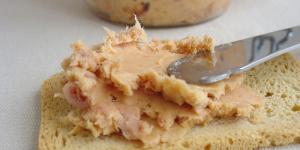
pate de jamon con thermomix